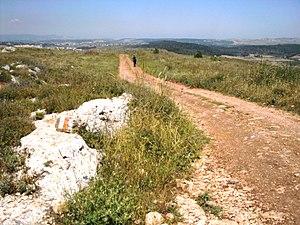
Le chemin de Jésus, appelé aussi Jesus Trail, est une randonnée pédestre et un pèlerinage de 65 km qui traverse la Galilée en Israël en suivant la route que Jésus aurait, selon les Évangiles, parcourue au début de sa vie publique. Le chemin relie plusieurs points importants de sa vie. La partie principale du chemin commence à Nazareth et passe par Sepphoris, Cana, les cornes de Hattin, les falaises du mont Arbel, la mer de Galilée, Capharnaüm, Tabgha et le Mont des Béatitudes.